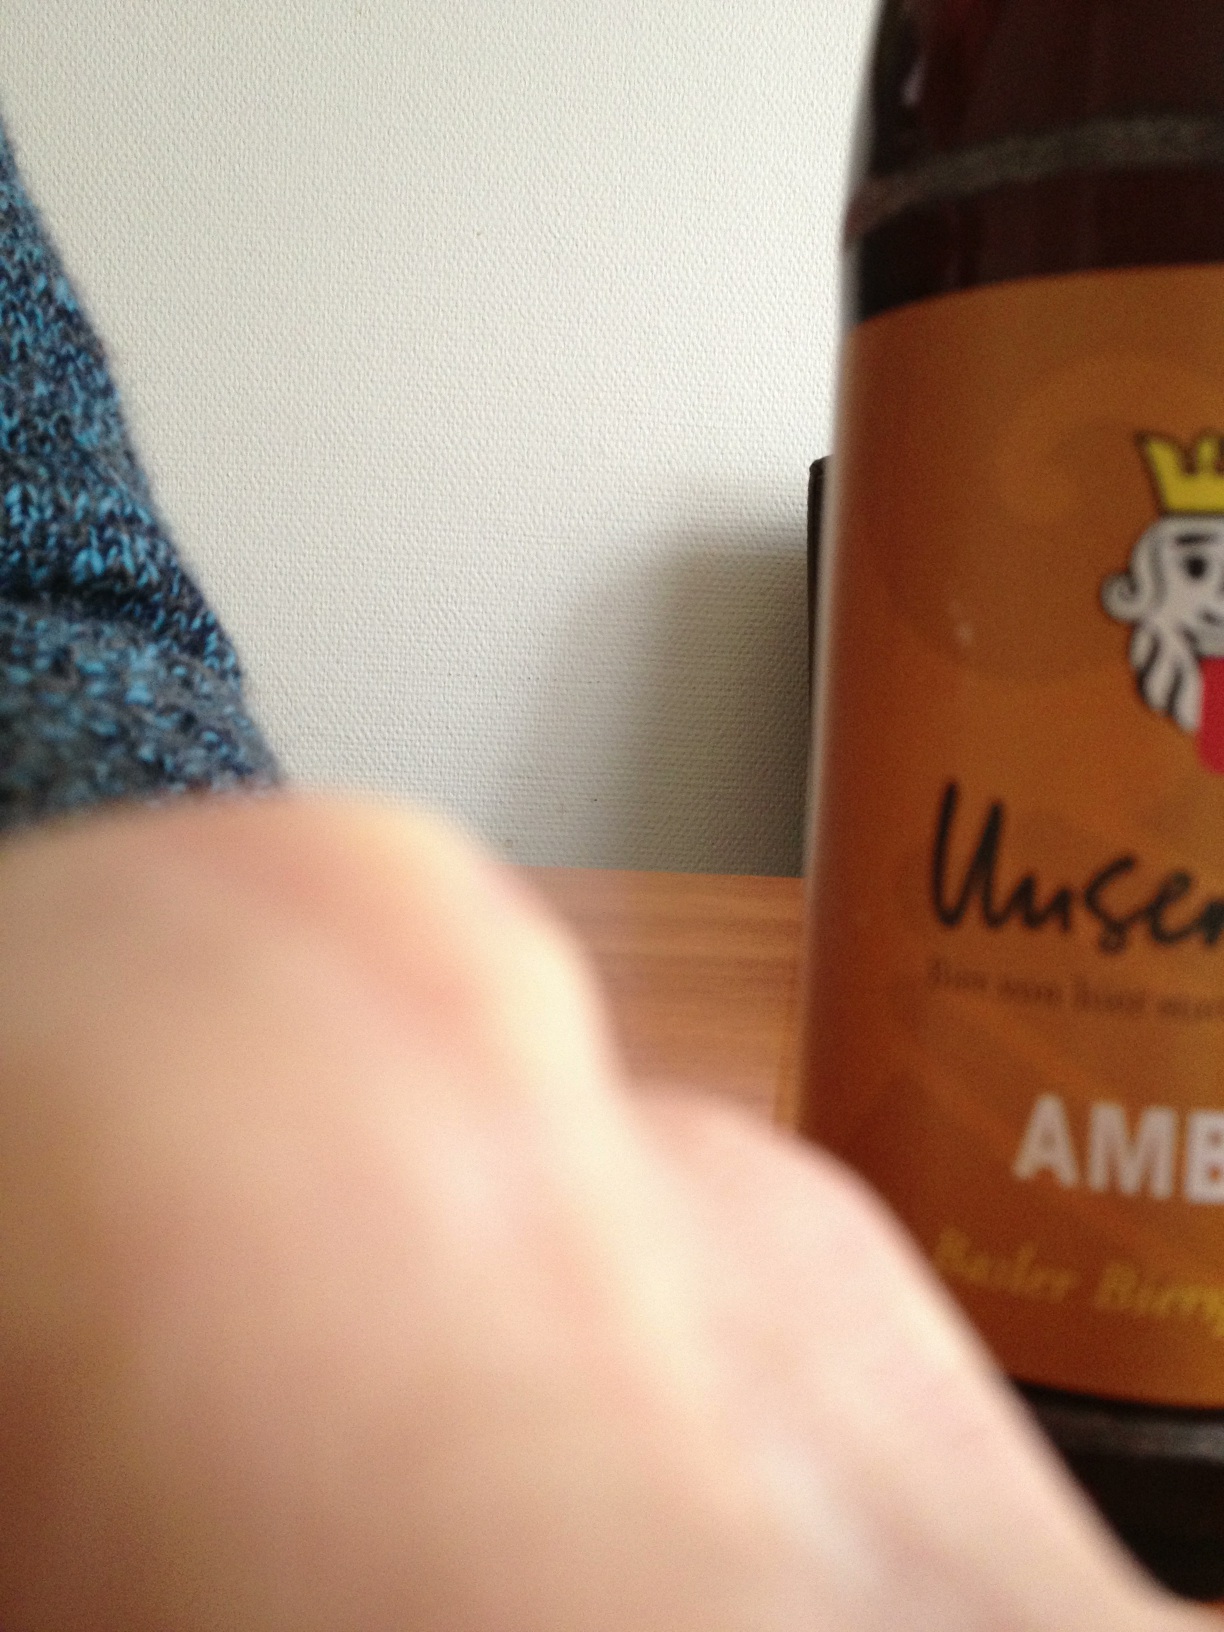Question: What brand of pea is this?
Answer: unanswerable